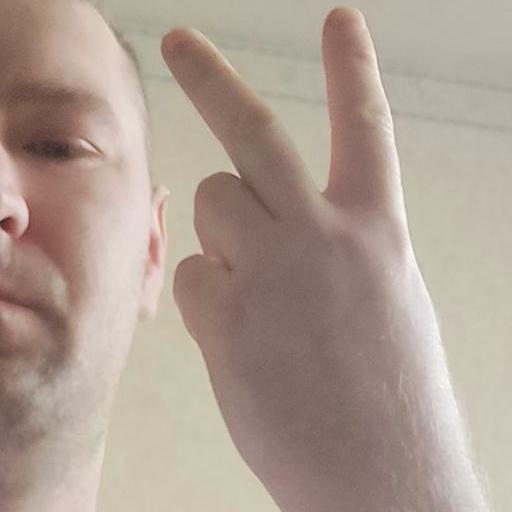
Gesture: peace_inverted